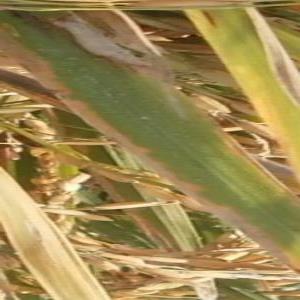
Disease: Bacterialblight